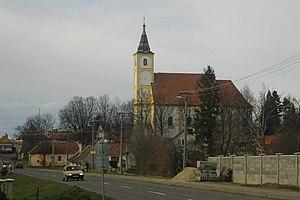
Kuchyňa est un village de Slovaquie situé dans la région de Bratislava.